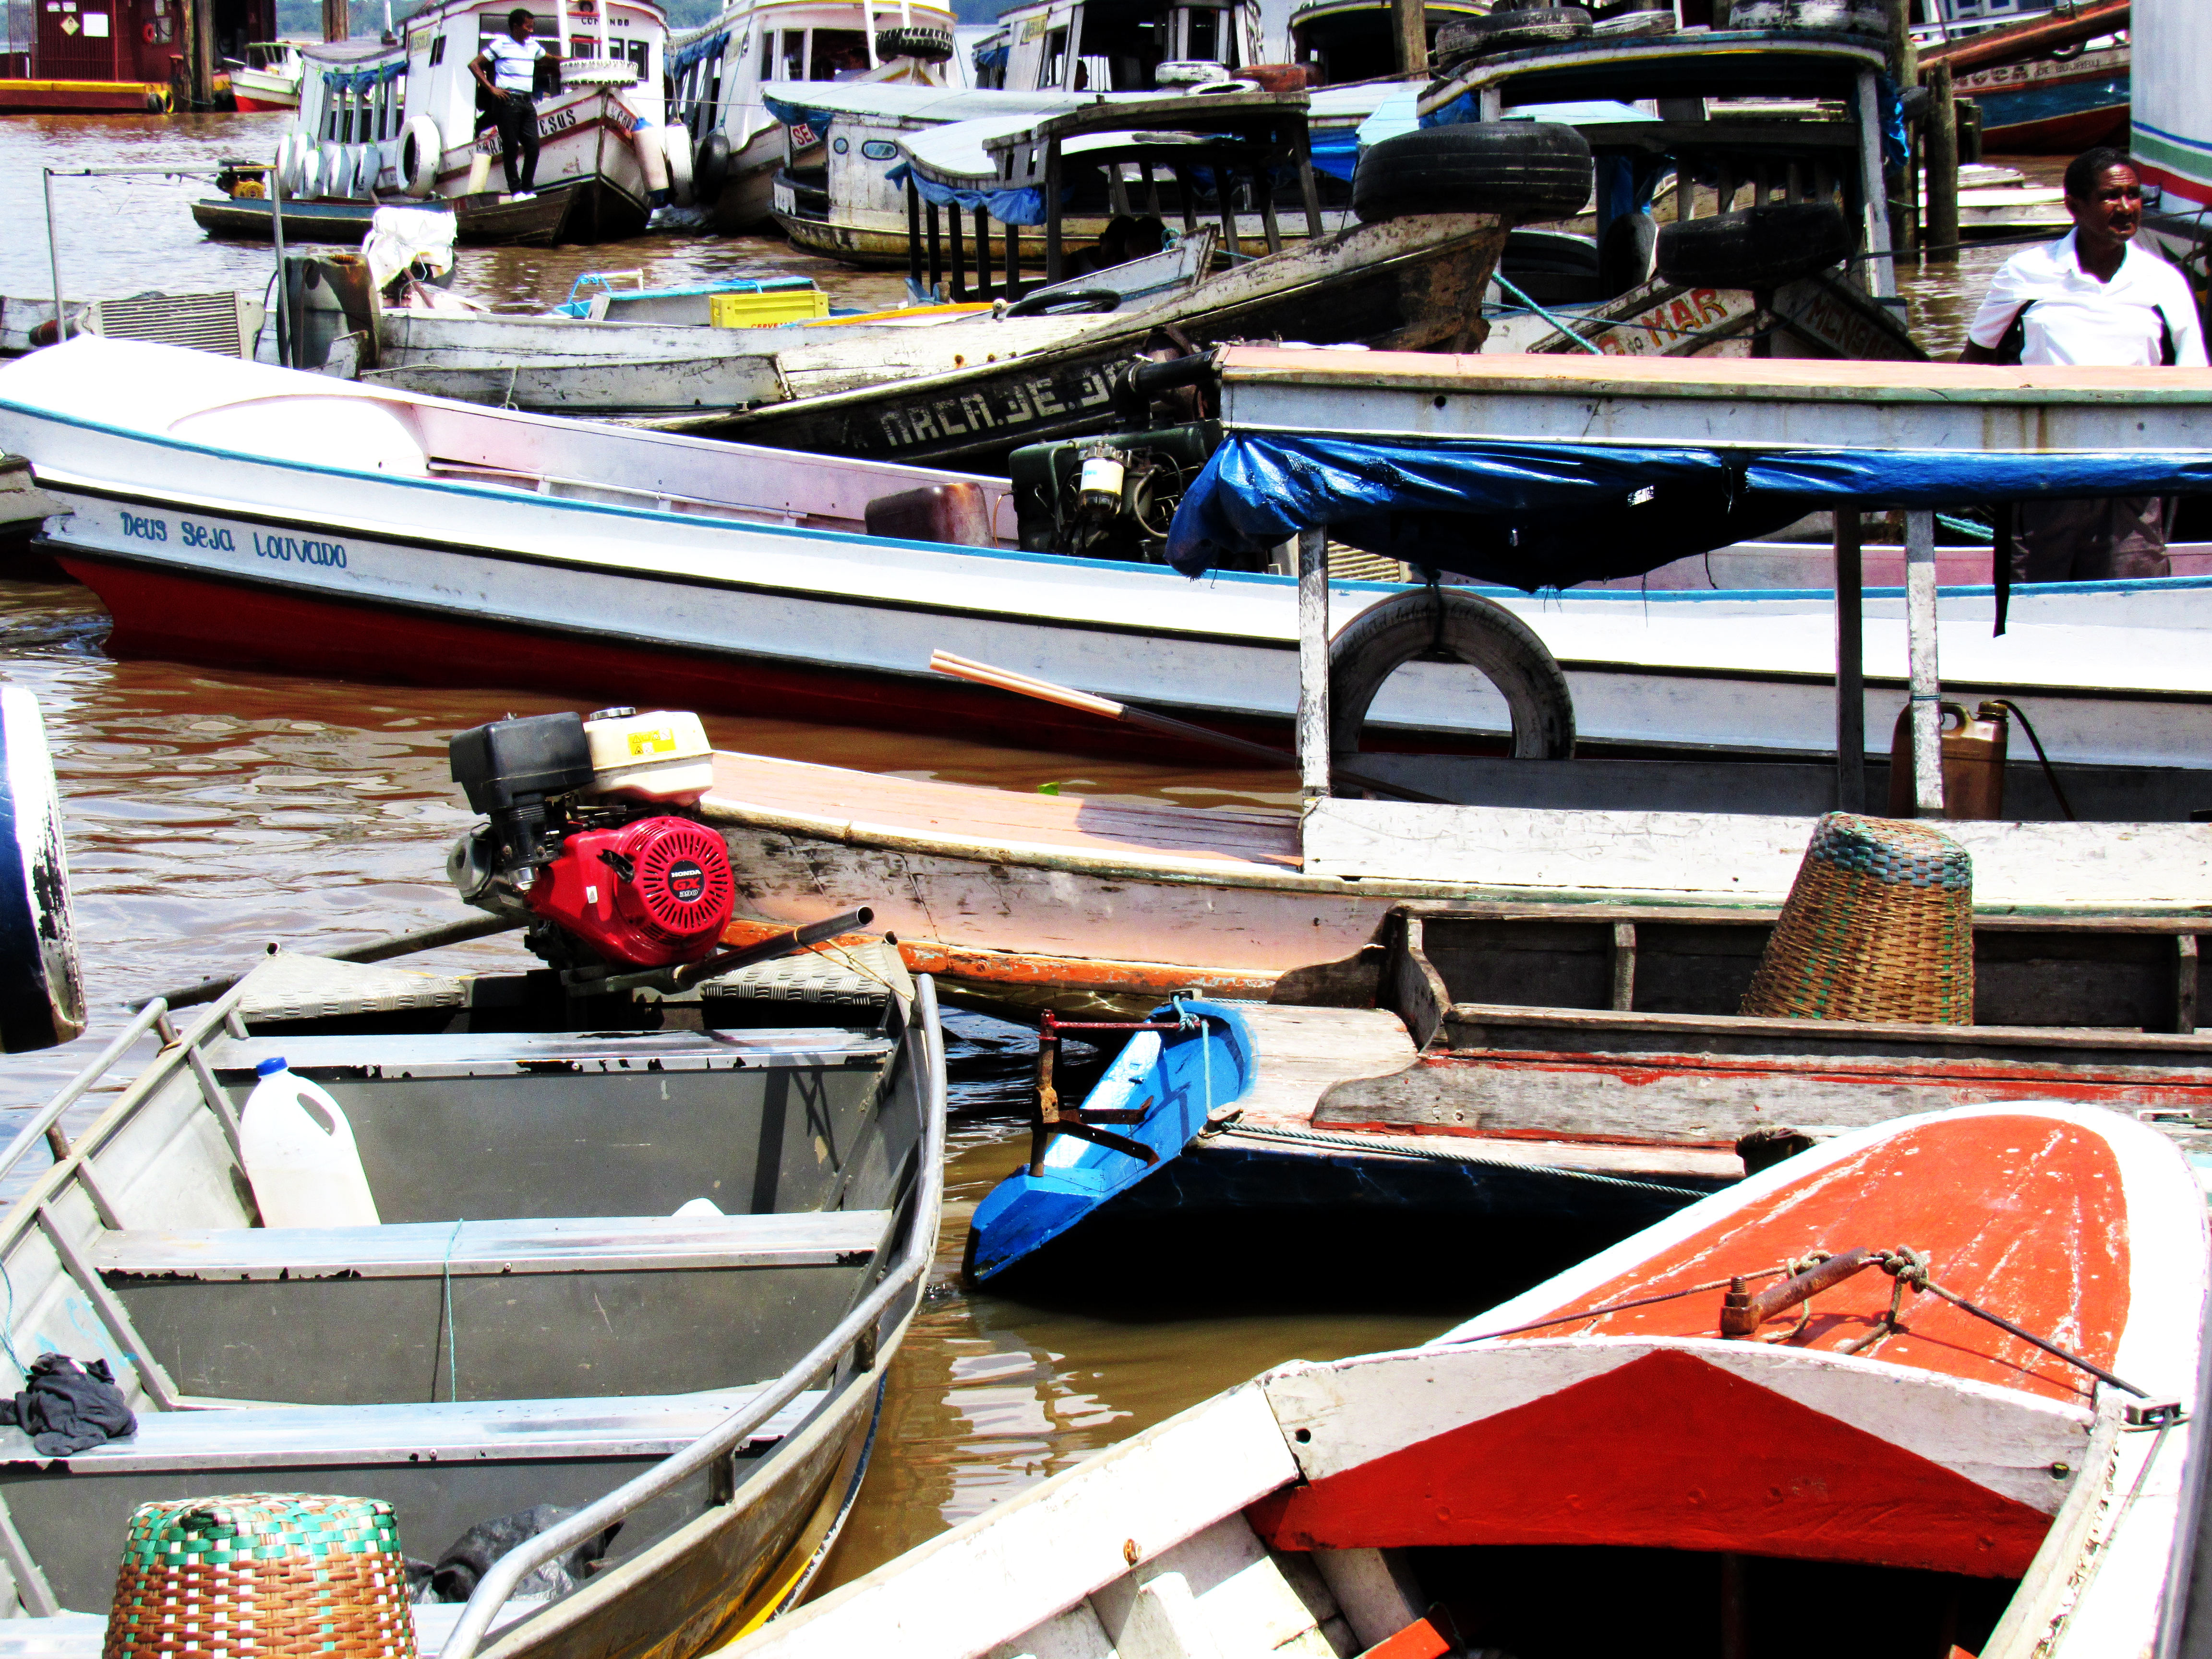
amazon, brazil, nature, sunset, river, boat, water transportation, water, boating, watercraft, vehicle, motorboat, watercraft rowing, recreation, boats and boating equipment and supplies